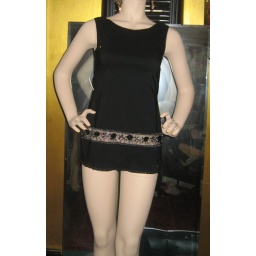
Cotton / Lycra comes in black or white great fit great look cool fashion trendsize small or medium custom made $55.00